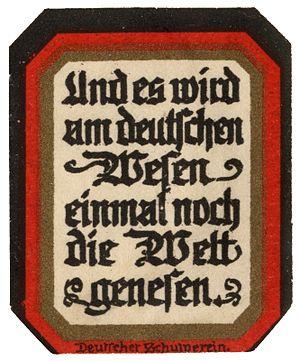
Le Mouvement national-allemand est une mouvance nationaliste apparue en Autriche-Hongrie au sein de la population germanophone. Ses membres sont appelés les nationaux allemands.